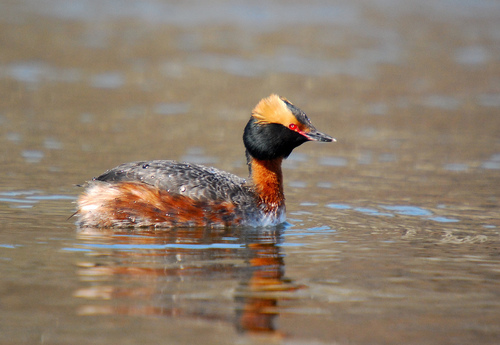
this brightly colored bird has an orange crown, brown neck and nape, and speckled wings.
this bird has a black straight bill, a black crown, and an orange cheek patch.
this large colorful bird has a black and orange head with bright red eyes, an orange neck, a grey and black underbelly and back, and orange, grey and black wings.
this bird had fluffy feathers ranging from orange to grey, his eyes are read and he has a long black pointy bill.
this bird is a bird that likes water it is grey and brown and has a black throat and a brown eyebrow and grey crown.
this particular bird has brown sides and a black back stripe
this colorful bird's round head sits on a long, skinny neck.
this bird is orange, gray and black in color, with a sharp black beak.
this bird has wings that are grey and has a long neck
this bird has wings that are black and has red eyes
Species: Horned Grebe